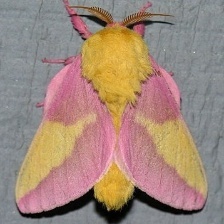
Species: ROSY MAPLE MOTH